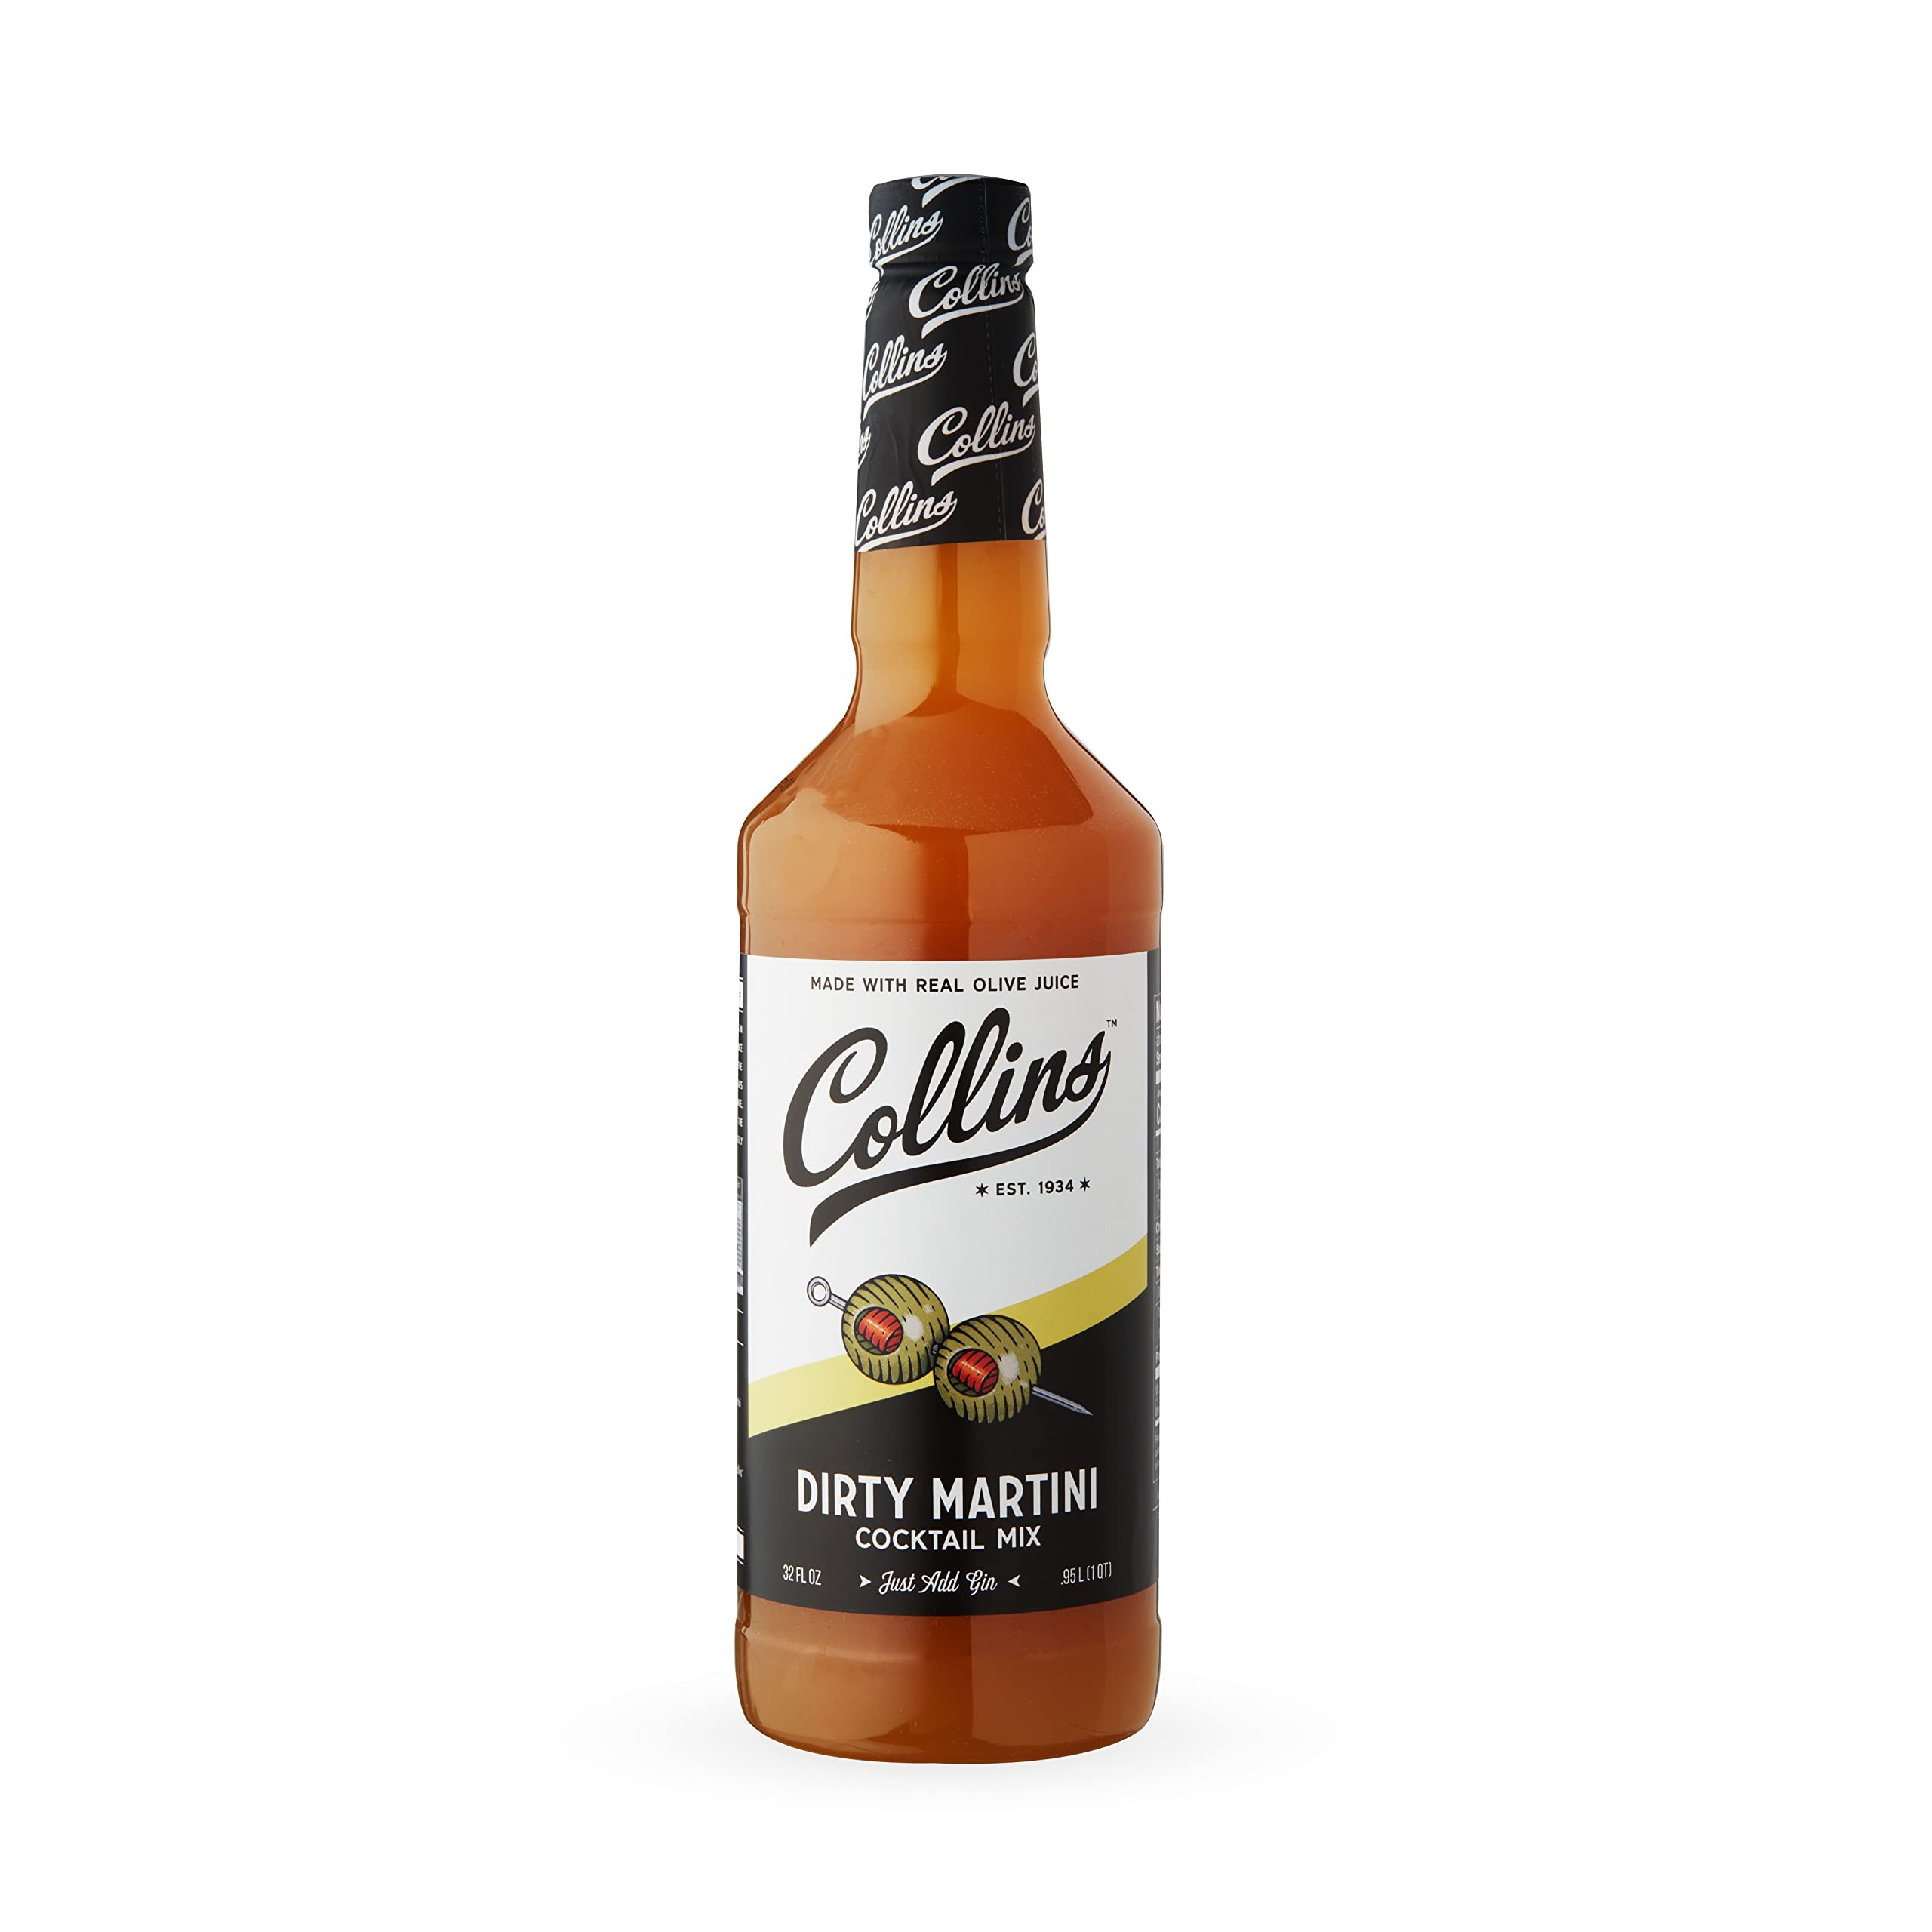
Item Name: Collins Dirty Martini Mix, Made With Real Olive Brine for the Bold Flavor You Need, Classic Cocktail Recipe Ingredient, Bartender Mixer, Drinking Gifts, Home Cocktail bar, 32 fl oz
Bullet Point 1: NEVER RUN OUT OF OLIVE BRINE FOR DIRTY MARTINIS AGAIN! - Collins Dirty Martini mix is the perfect complement to your favorite gin or vodka when you are ready to enjoy a classic dirty martini. Achieve the flavor you want every time, with no fuss.
Bullet Point 2: 100% REAL OLIVE BRINE PROVIDES THE FLAVOR YOU NEED - If you're a martini drinker, you know what you like. That's why our Collins Dirty Martini is pure olive brine. No added sweeteners, no added colors--just the pure, bold briney flavor that you crave.
Bullet Point 3: JUST ADD GIN OR VODKA TO CREATE THE PERFECT DIRTY MARTINI - Crafted from real olive brine, Collins Dirty Martini mix makes it easy to create this classic cocktail. Simply add gin or vodka and enjoy a quality cocktail in the comfort of your own home.
Bullet Point 4: GREAT FOR PARTIES! EASILY MIX BATCH COCKTAILS AND PITCHERS - Collins cocktail mix is a great way to serve batches of your favorite cocktails. No cocktail recipe books required--just follow the instructions on each bottle of cocktail mixer.
Bullet Point 5: CRAFT COCKTAILS, NO CRAFTING REQUIRED - Collins supplies cocktail drinkers with quality staples for their home bar. Formulated with professional bartenders, Collins mixers are made with real juice and real sugar. Enjoy a quality drink at home!
Value: 32.0
Unit: Fl Oz

Price: 12.99